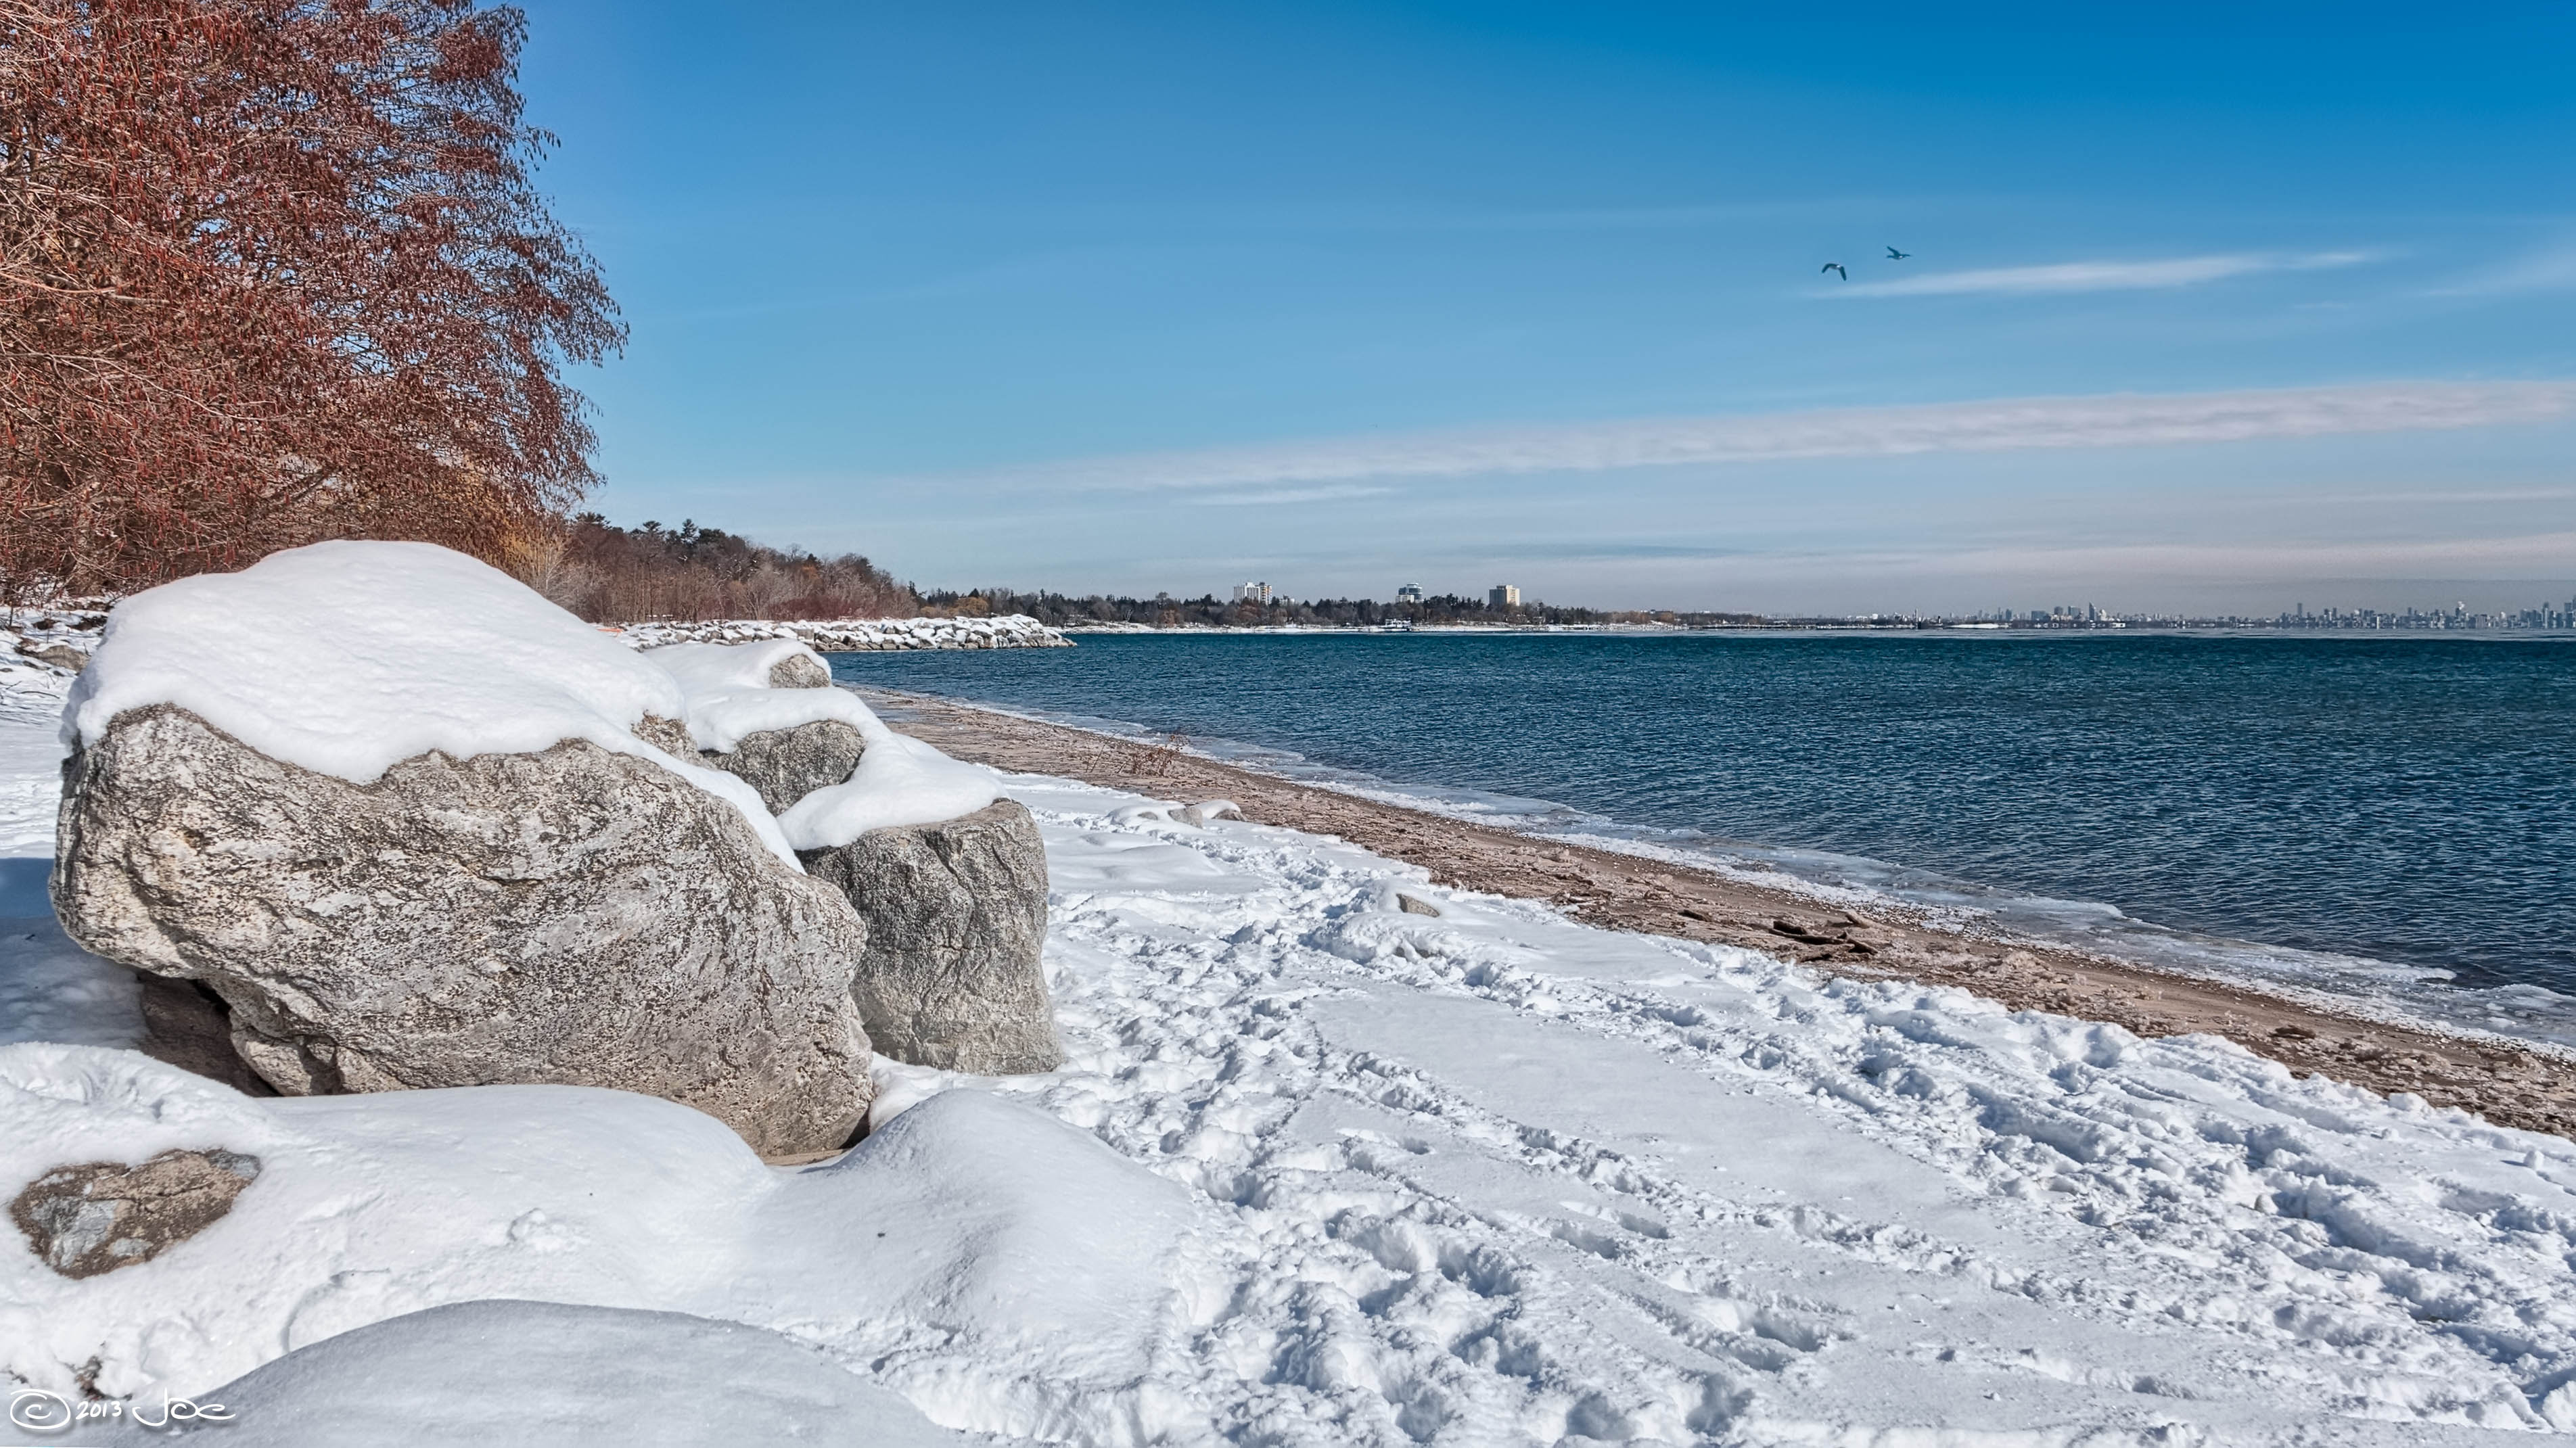
beach, landscape, sea, coast, water, sand, rock, ocean, snow, winter, sunlight, shore, wave, lake, vacation, ice, park, weather, season, body of water, hdr, canada, jack, mississauga, ontario, darling, sns, lumix, panasonic, dmc, lx7, panasoniclumixdmclx7, freezing